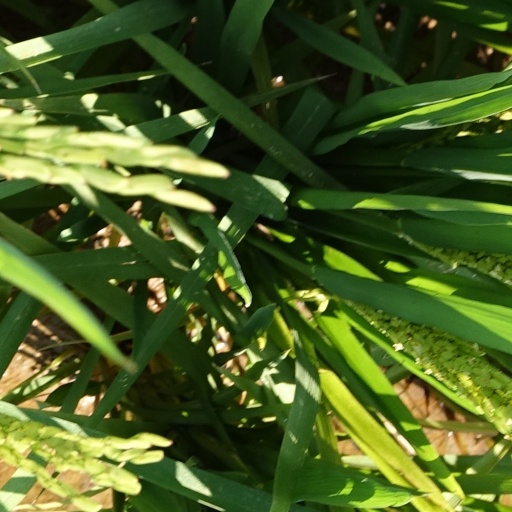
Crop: rice